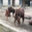
Label: cattle